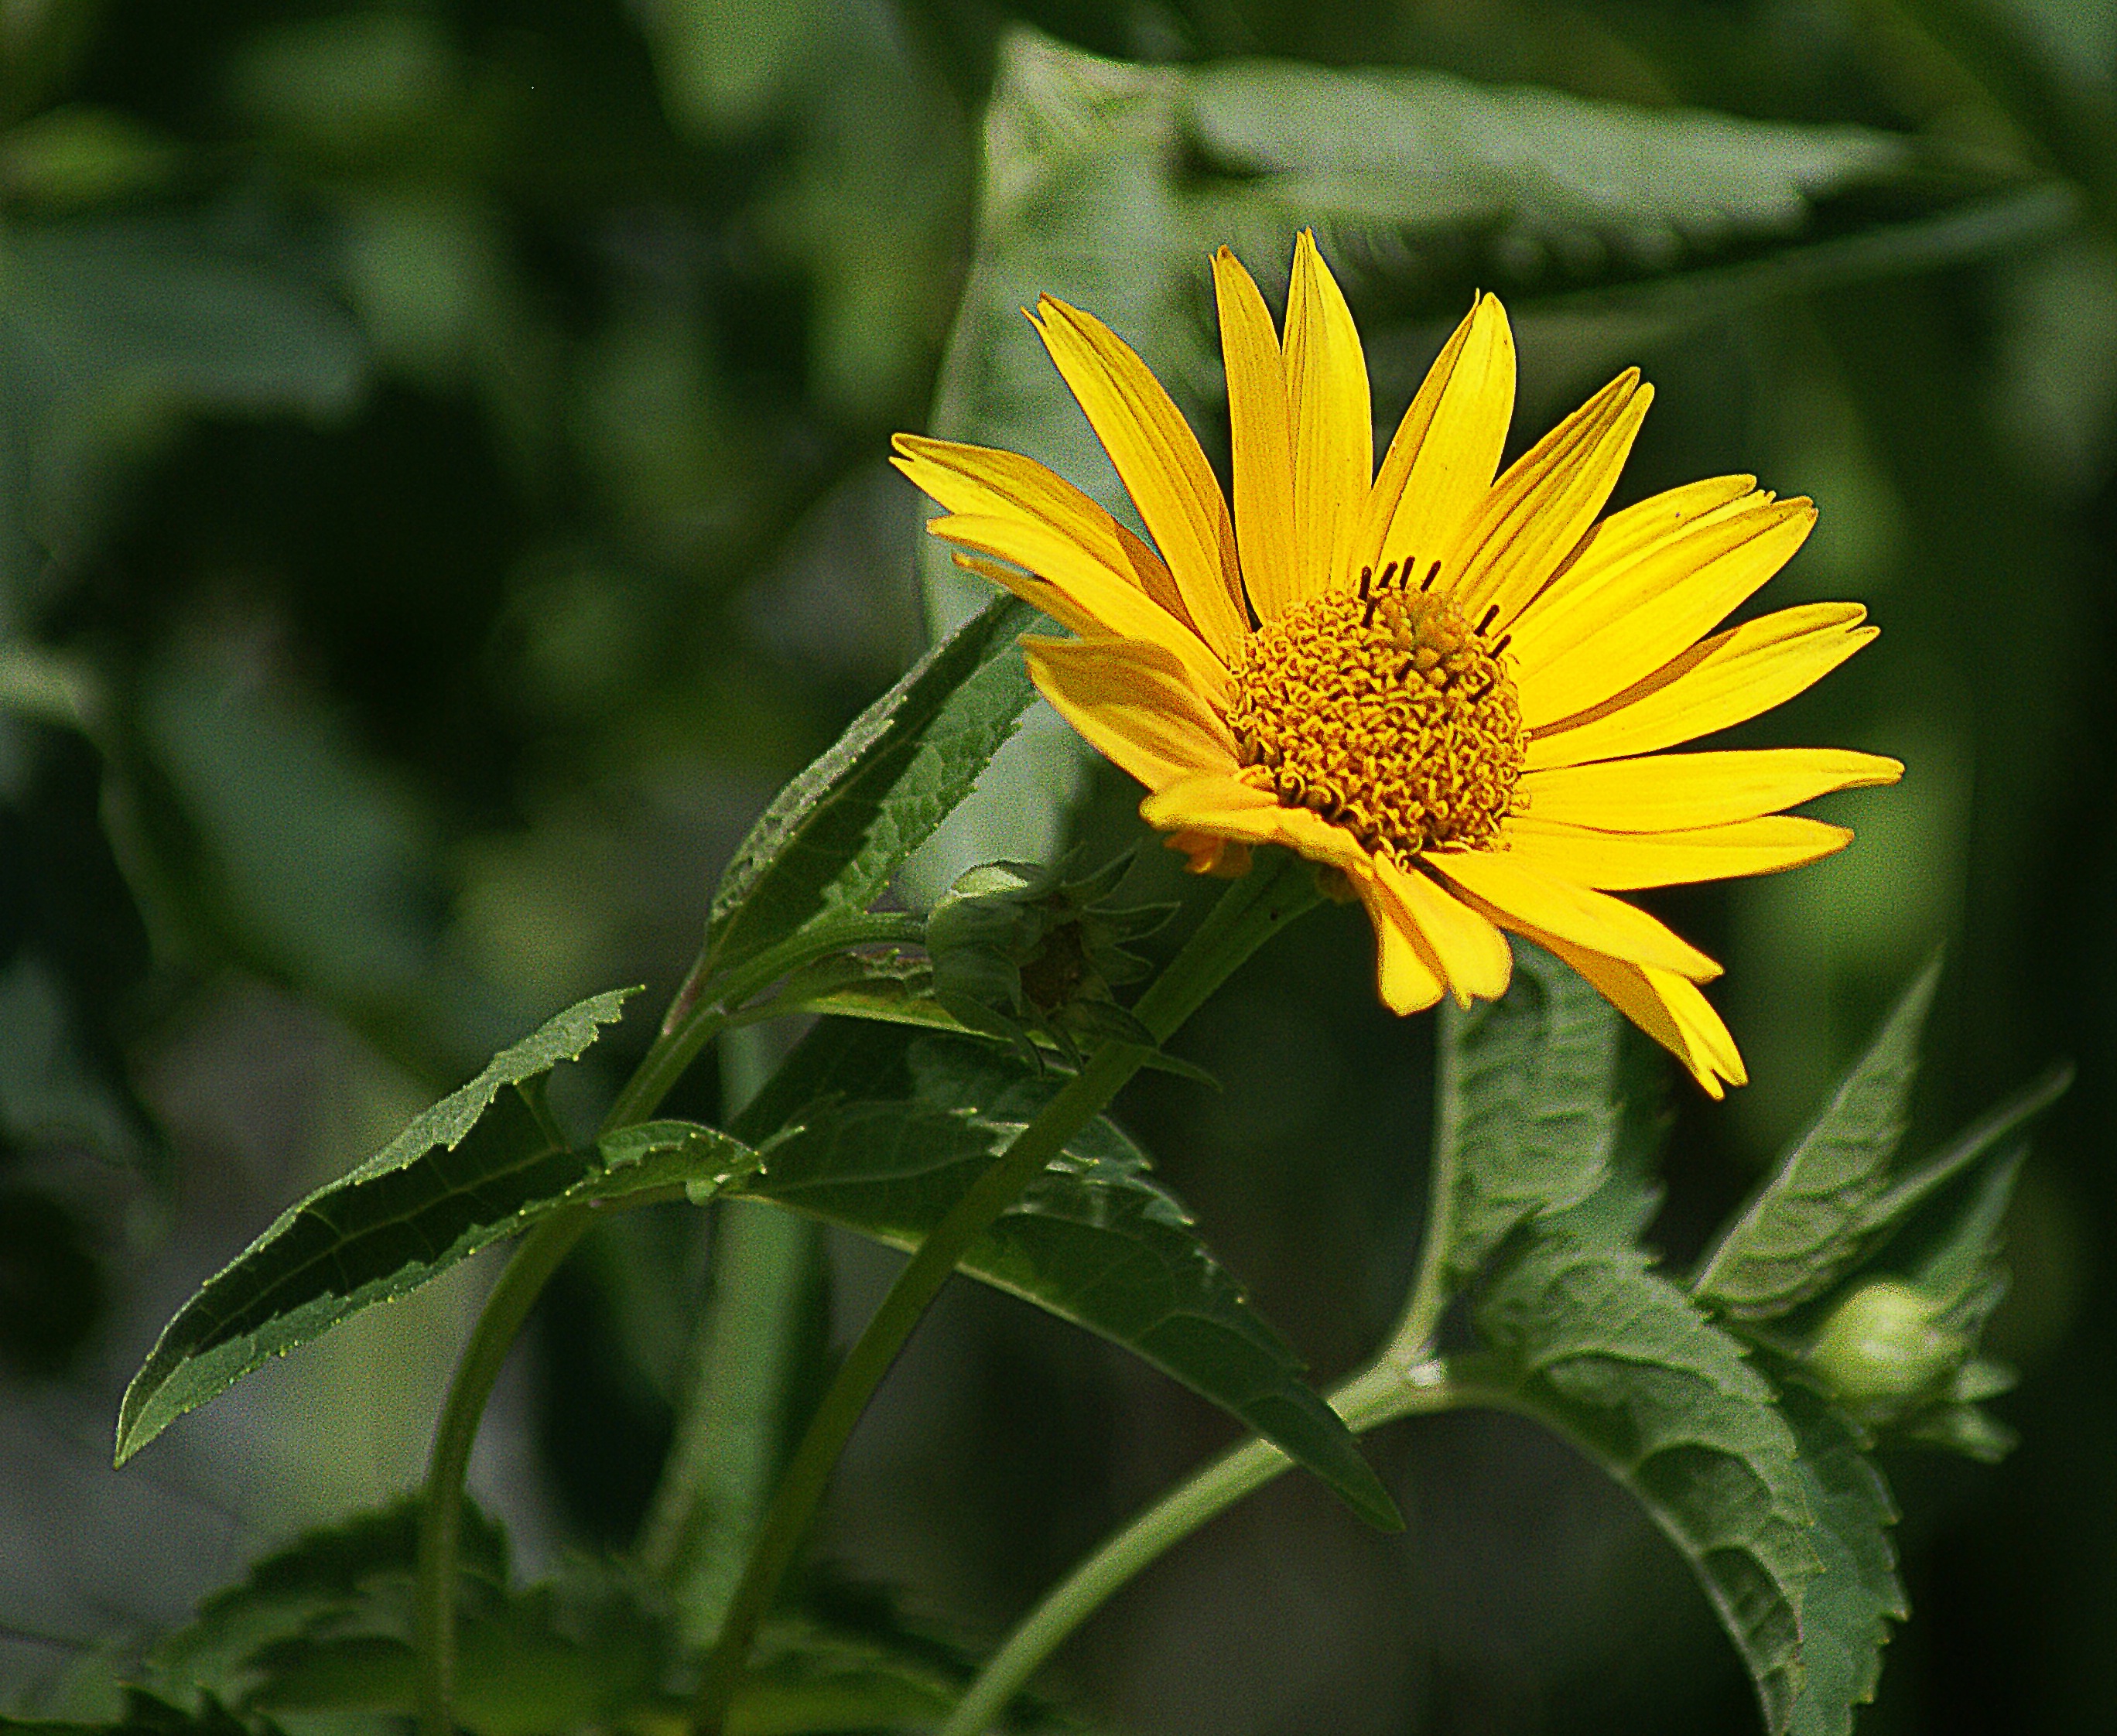
nature, plant, leaf, flower, petal, bloom, foliage, green, botany, blooming, yellow, garden, closeup, lonely, flora, sunflower, wildflower, close up, single, gentle, transparency, macro photography, the interior of the, flowering plant, the petals, daisy family, the stem, summer flower, the buds, dashing, plant stem, land plant, s oneczniczek rough